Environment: real
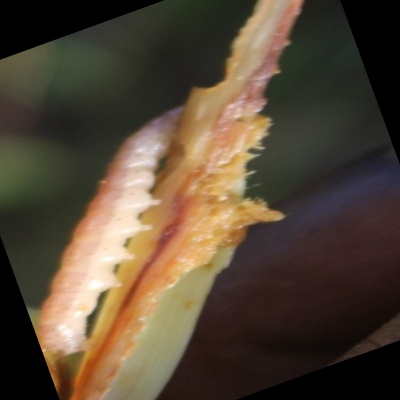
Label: fall_armyworm